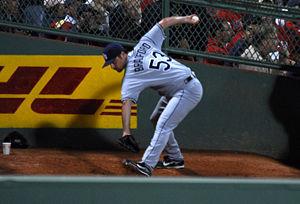
Chadwick Lee « Chad » Bradford, né le 14 septembre 1974 à Byram est un lanceur de relève américain de ligue majeure. Il est connu pour son lancer sous-marin, un lancer peu conventionnel, et pour la lenteur de sa balle la plus rapide qui lui vaut une attention particulière de Michael Lewis dans son ouvrage Moneyball.